2011 Vanderbilt Commodores football team

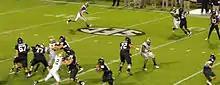
Vs. 2011 Army Black Knights

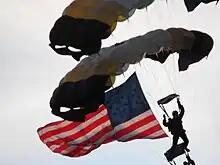
101st Screaming Eagles at Vanderbilt-Army game

Army and Vandy have played eight games since 1968. The series is tied at 4 games each. In 2009, Army won their last meeting in overtime, 13–16.